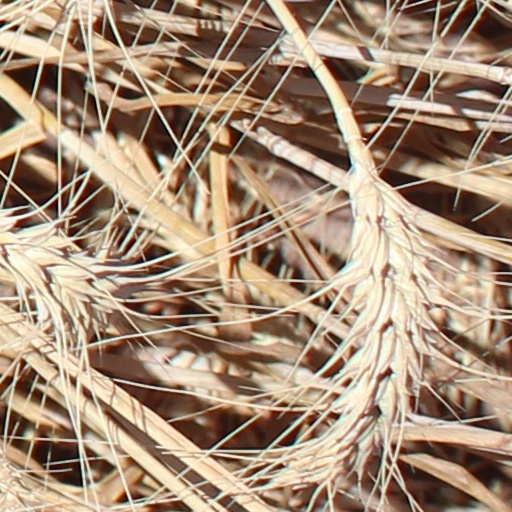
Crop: wheat